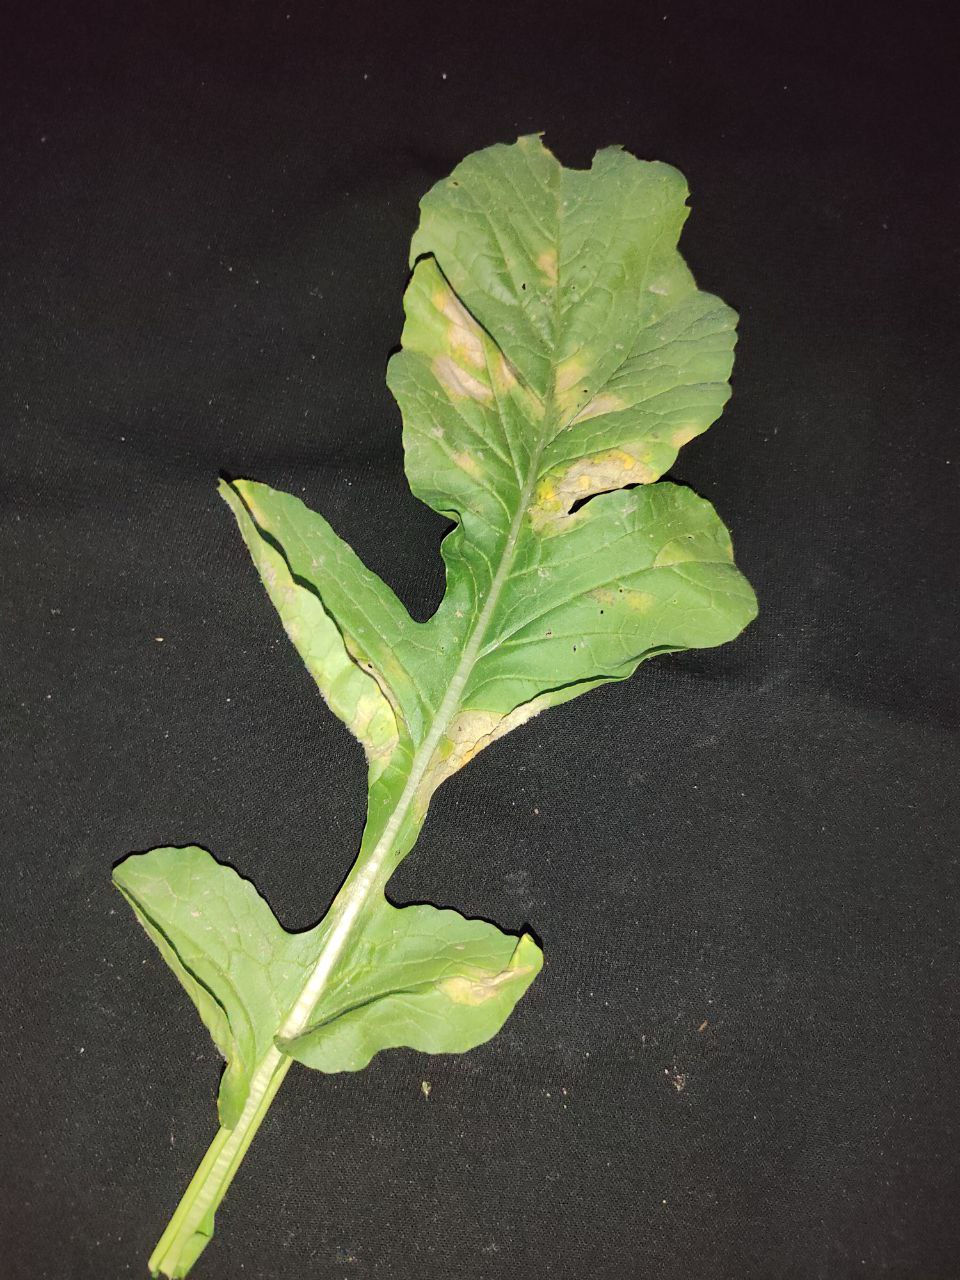
Label: Mosaic virus